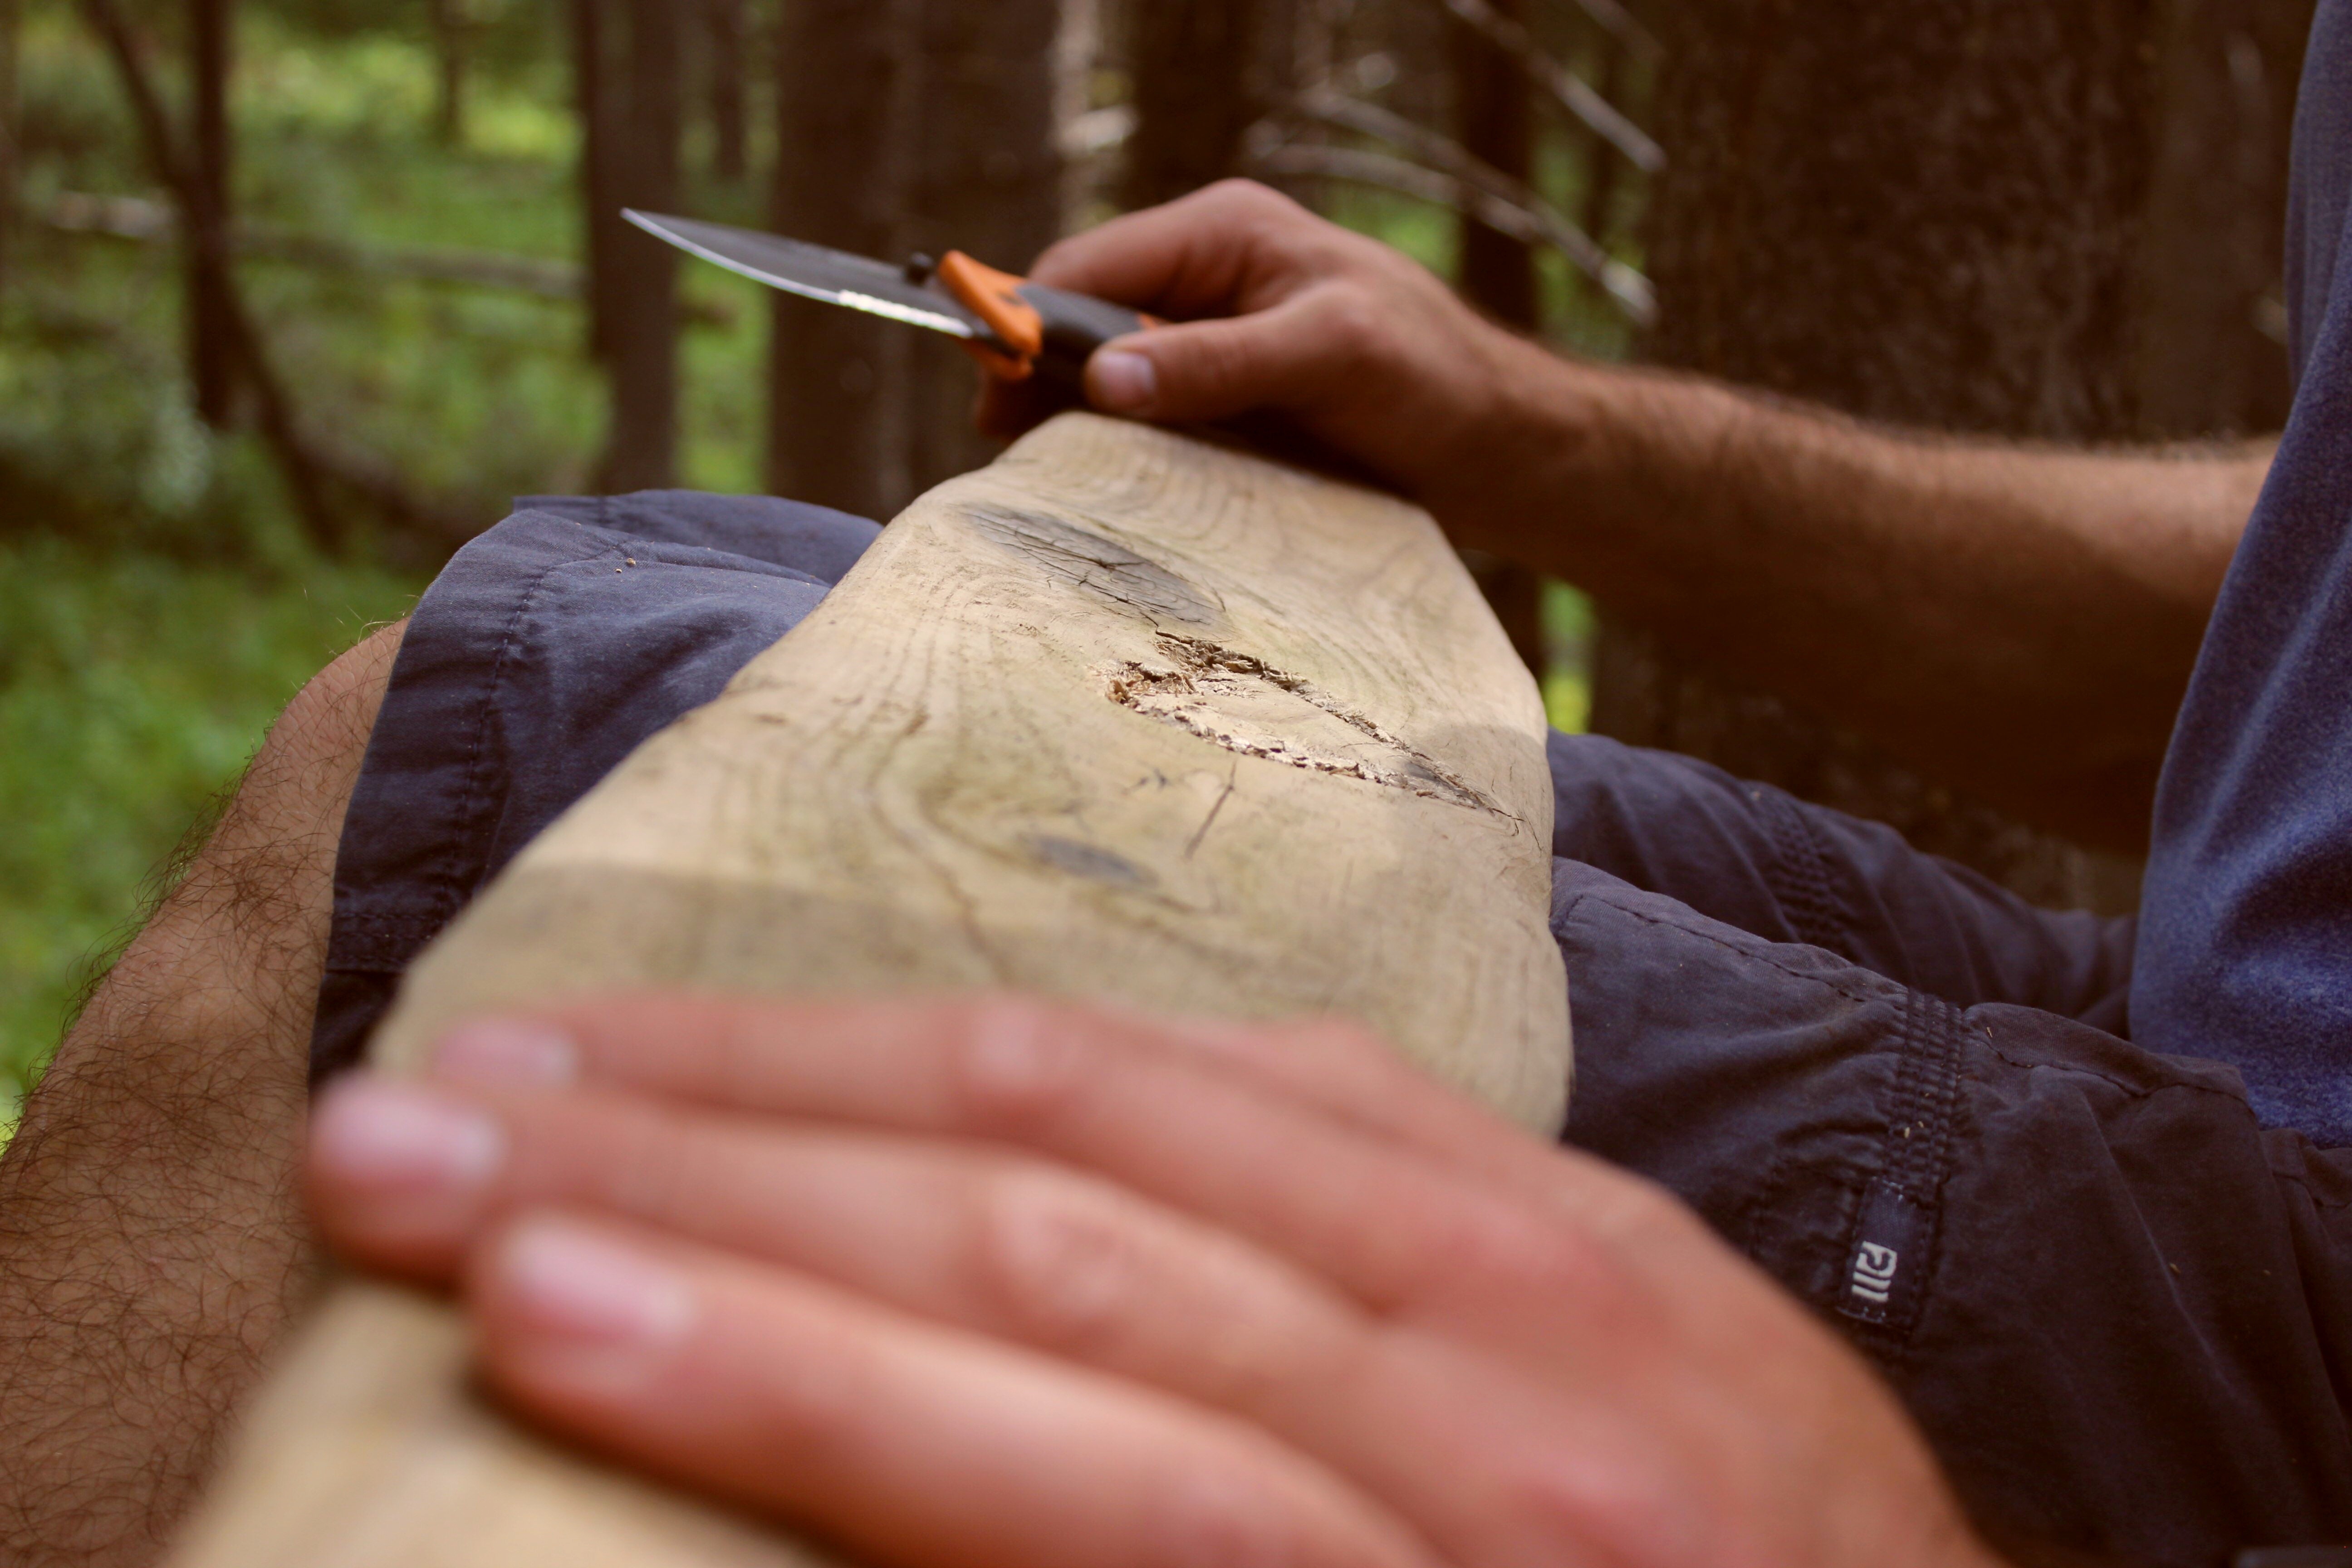
writing, hand, wood, finger, close up, sense